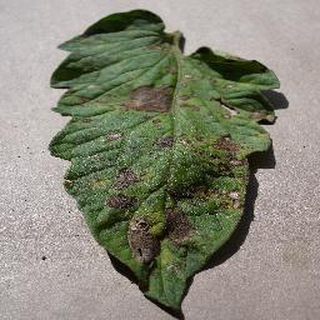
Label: tomato_early_blight